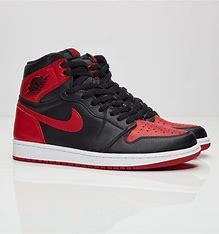
Brand: Jordan
Model: 1 Retro